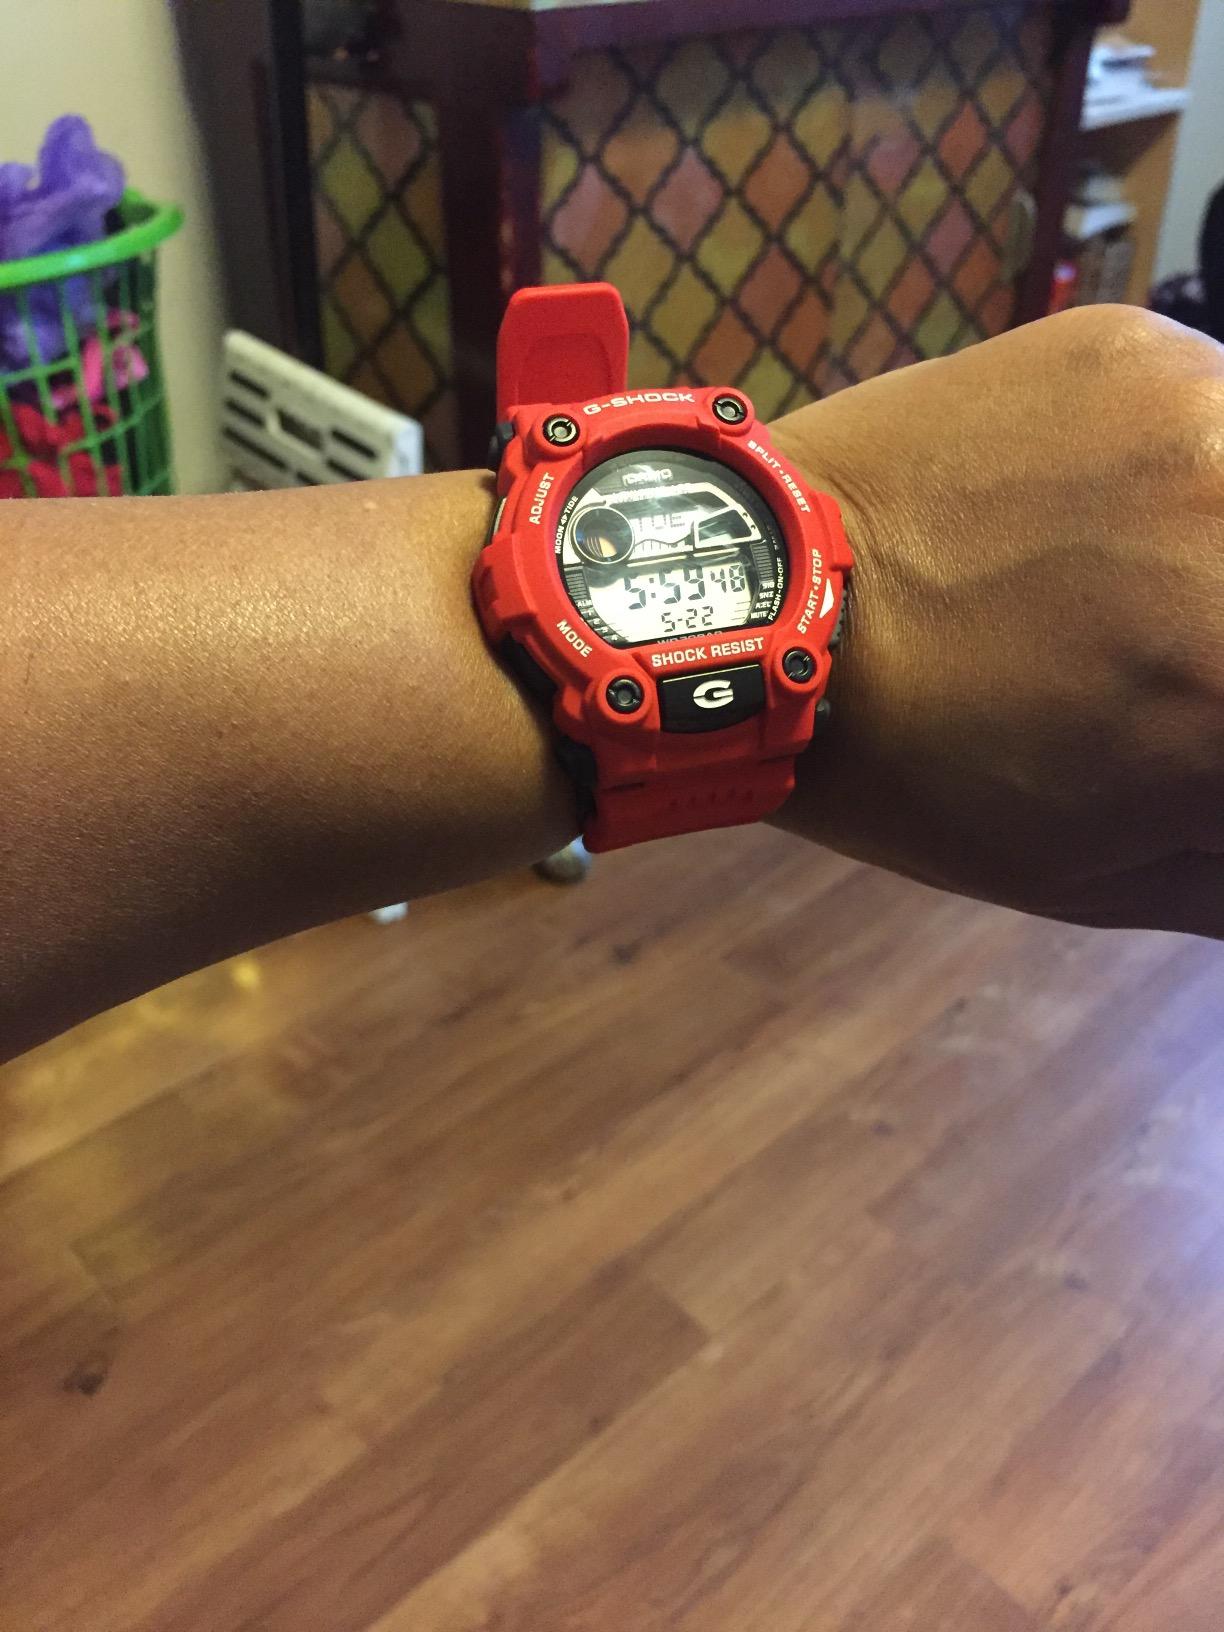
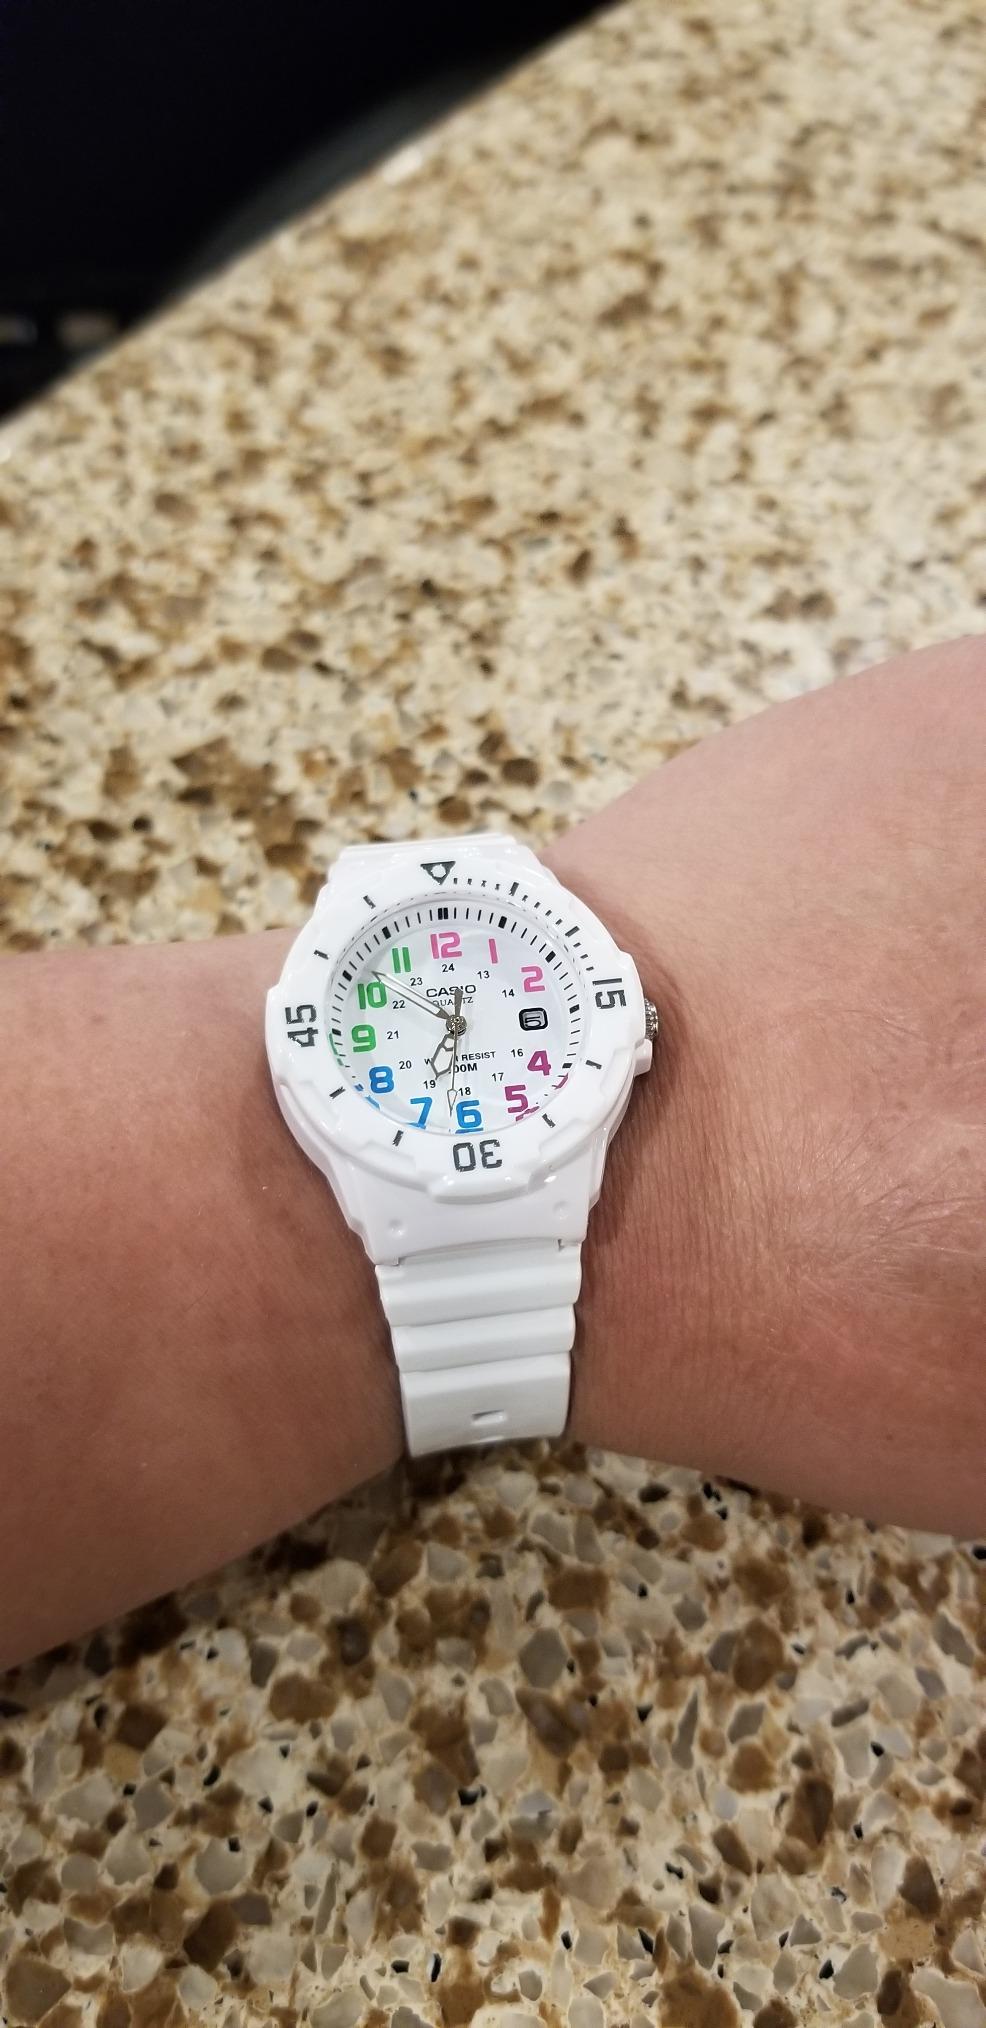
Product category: accessories_watch
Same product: no